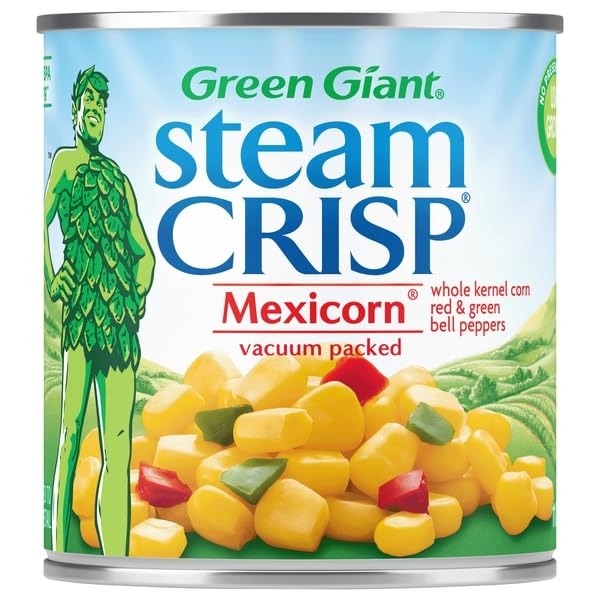
Item Name: Green Giant, Mexicorn Whole Kernel Vacuum Packed, 11 Ounce
Product Description: Canned And Jarred Vegetables
Value: 11.0
Unit: Ounce

Price: 2.18